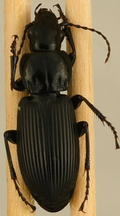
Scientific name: Pterostichus melanarius
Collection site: UNDERC Site (UNDE), plot UNDE_006